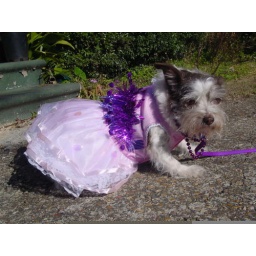
Mouse was the best dog ever. A sweet but perpetually terrified little terrier rescue, she died in 2003.